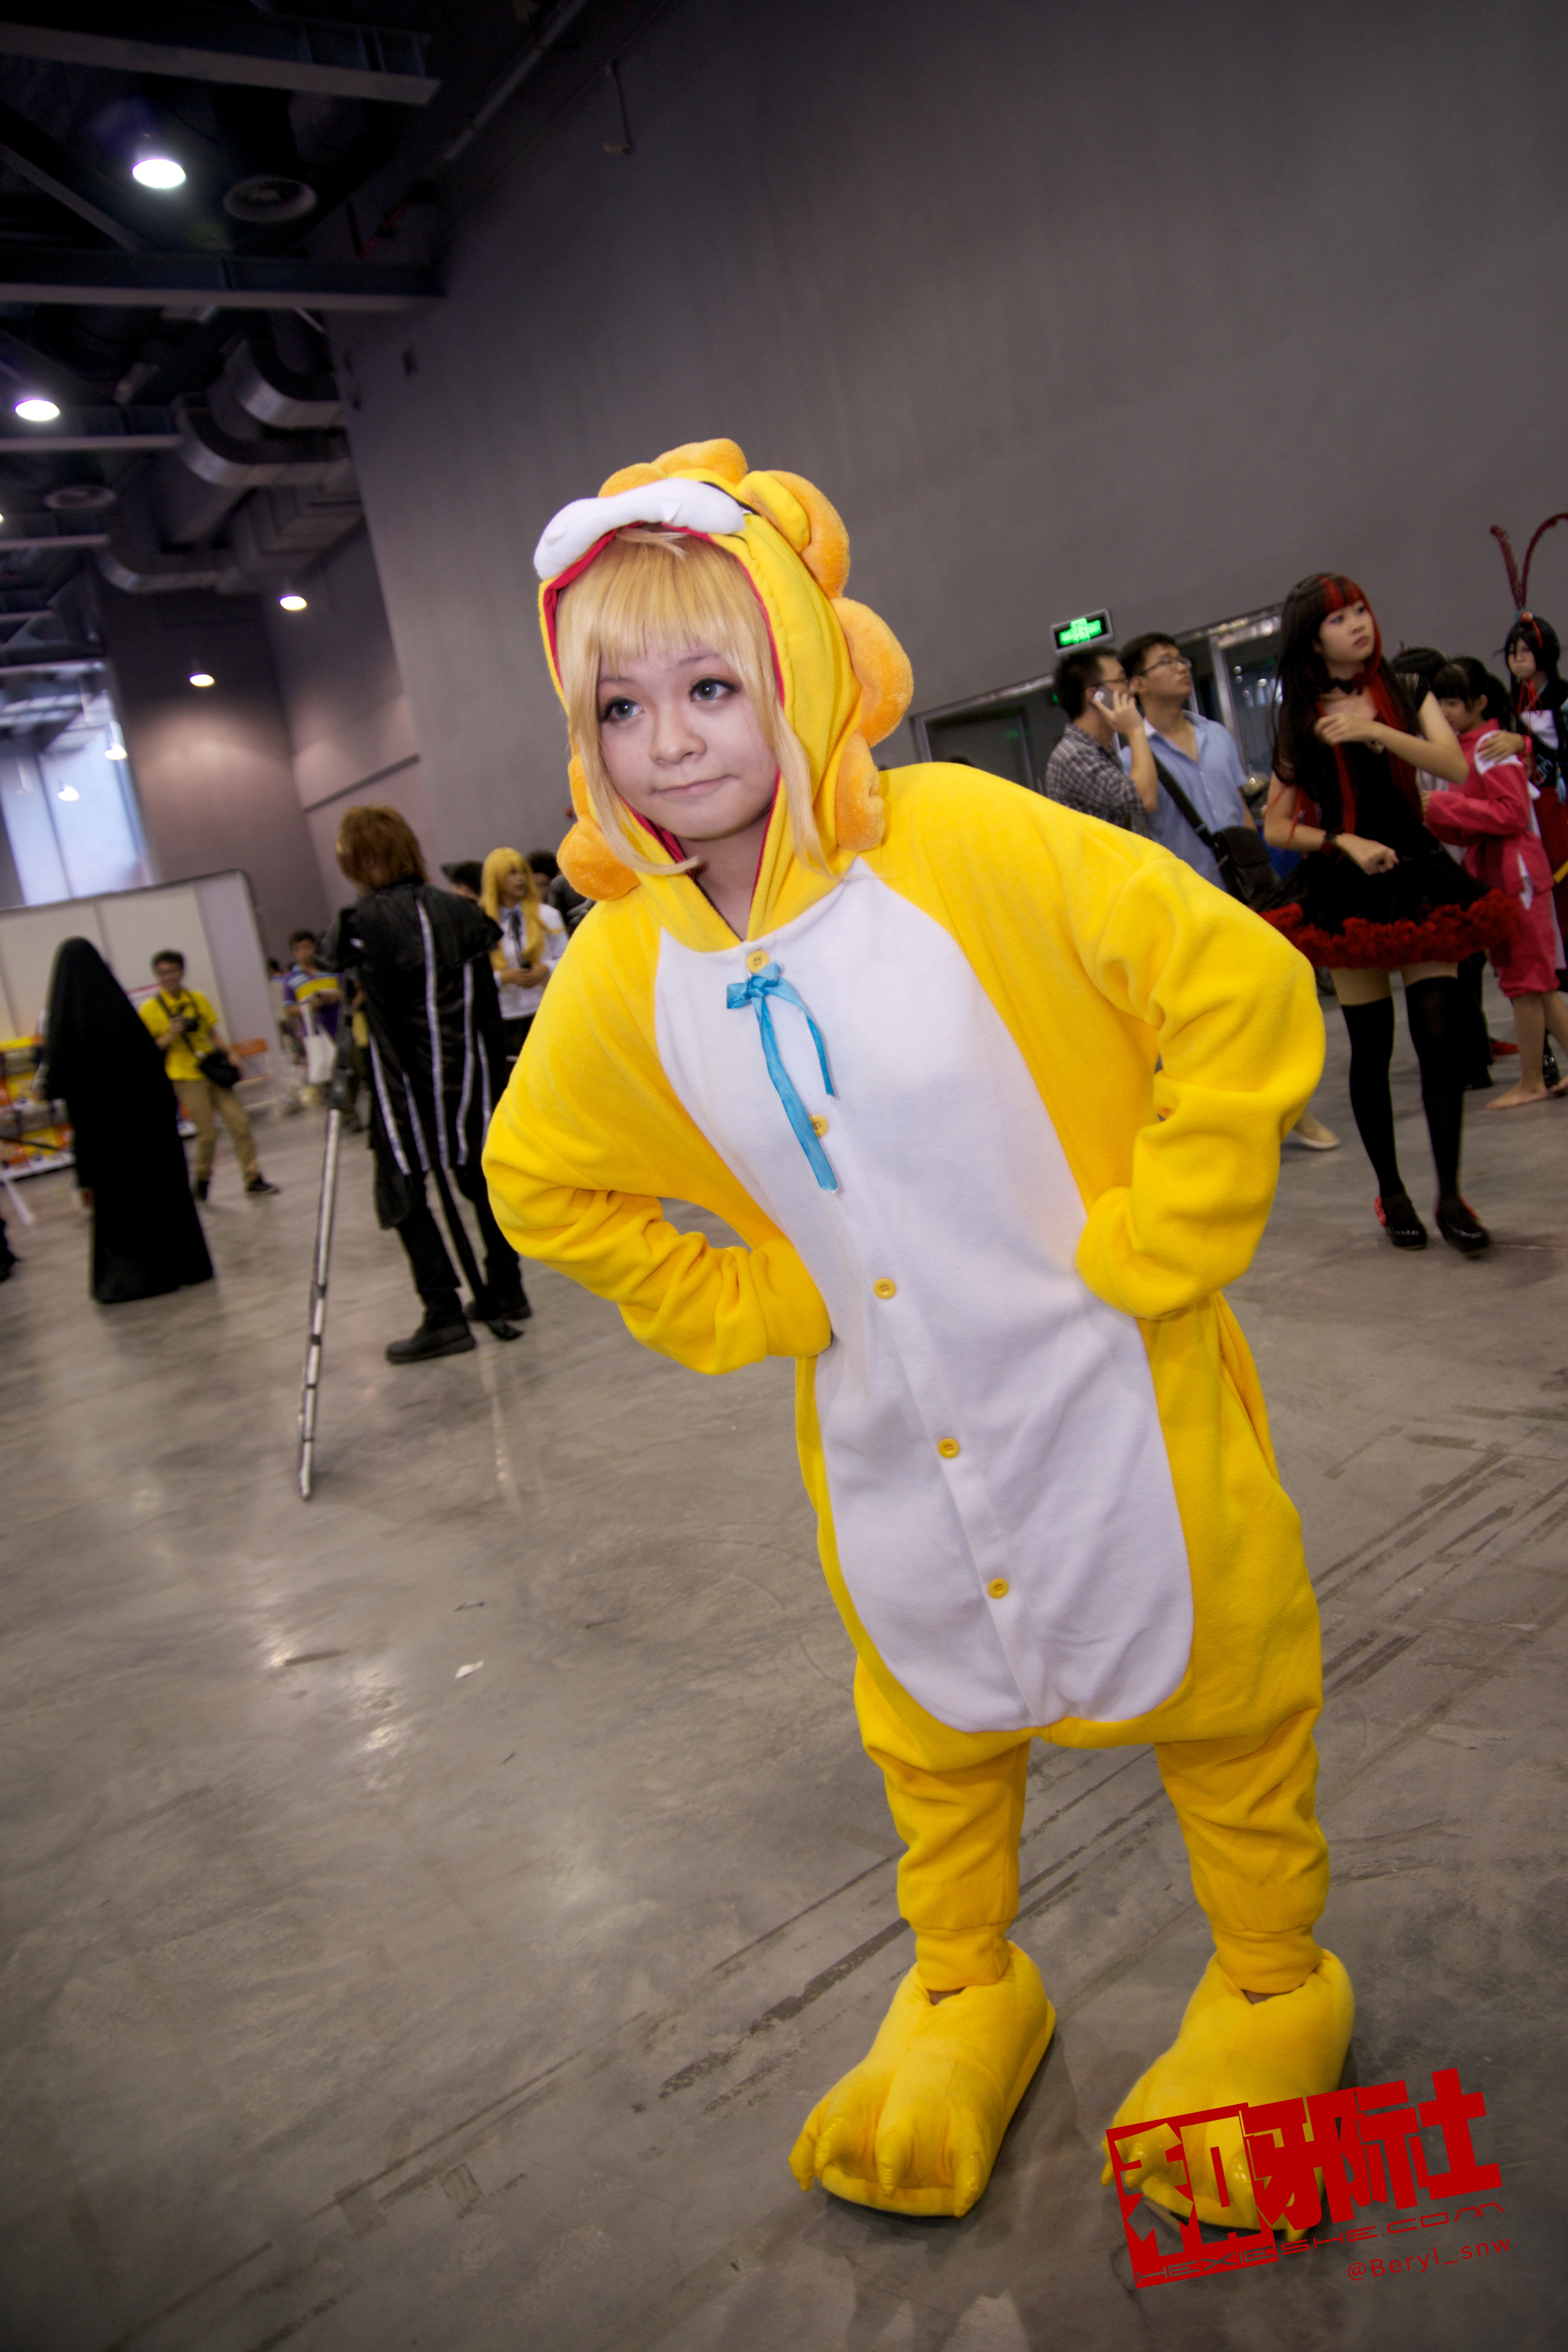
girl, cute, clothing, yellow, cosplay, girls, canton, costume, china, anime, comic, comiccon, guangzhou, acg, cos, convention